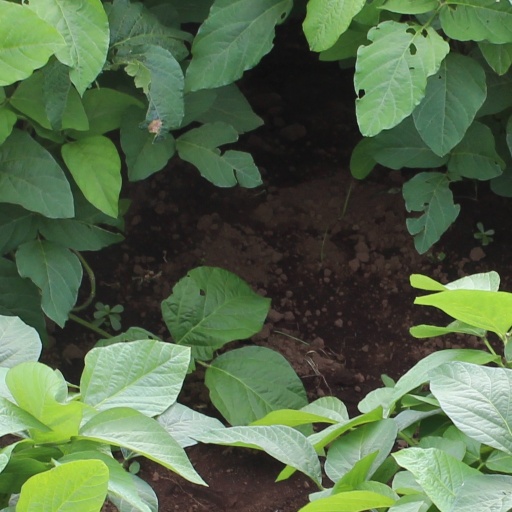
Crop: soybean